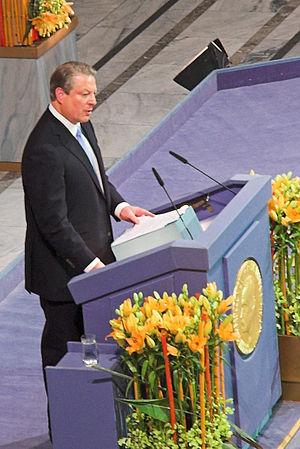
Albert Arnold Gore, Jr. dit Al Gore, né le 31 mars 1948 à Washington, D.C., est un homme d'affaires et politique américain, vice-président des États-Unis de 1993 à 2001.
L’université Vanderbilt est une université privée américaine, située à Nashville dans le Tennessee. Elle est classée comme la 14e meilleure université des États-Unis.